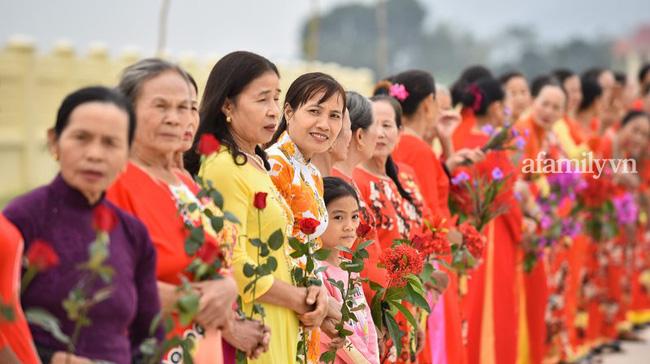
những người phụ nữ đang cùng nhau mặc những bộ áo dài